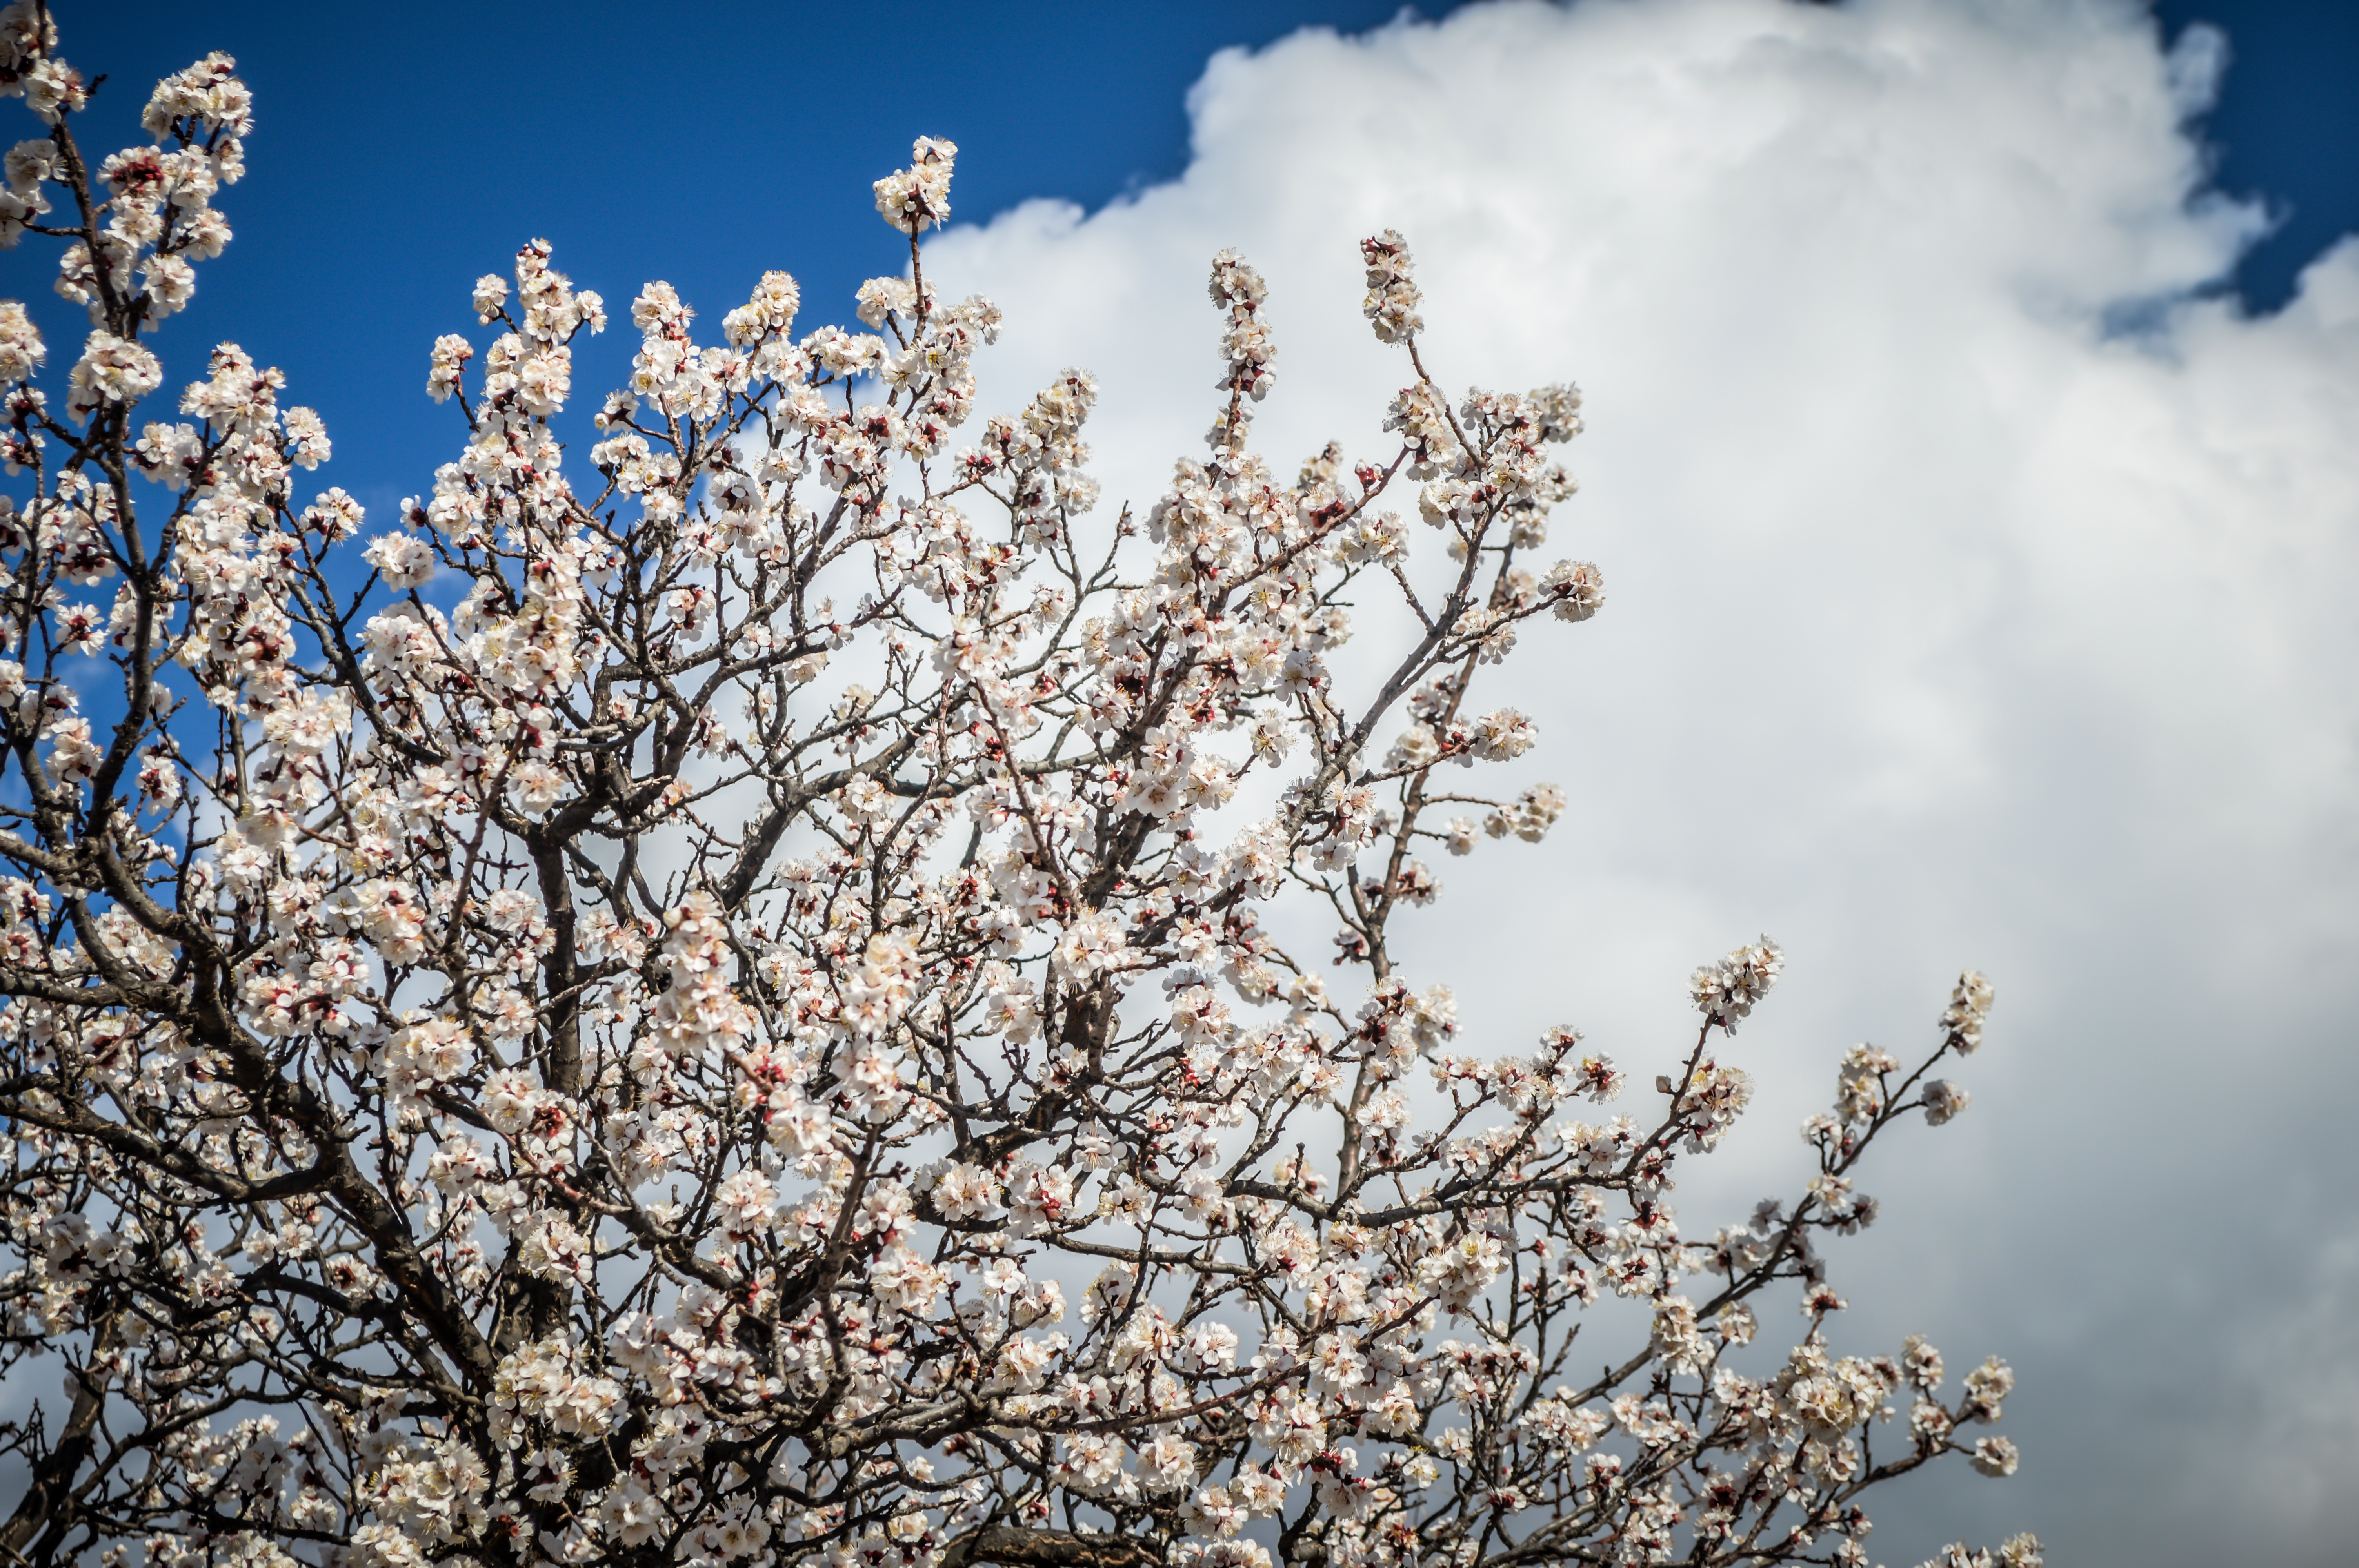
anatolia, ancient, asia, beautiful, beauty, bloom, blooming, blossom, blossoming, blossoms, capadoccia, cappadocia, cappadokia, cave, chimney, chimneys, church, culture, fairy, famous, formation, geological, geology, goreme, hill, kapadokya, landscape, mountain, nature, outdoors, rock, sandstone, sky, stone, tourism, travel, turkey, turkish, twin, unesco, valley, volcanic, tree, daytime, spring, flower, branch, blue, plant, cloud, woody plant, twig, shadbush, cherry blossom, sunlight, flowering plant, prunus, meteorological phenomenon, magnolia, shrub, plant stem, magnolia family, wildflower